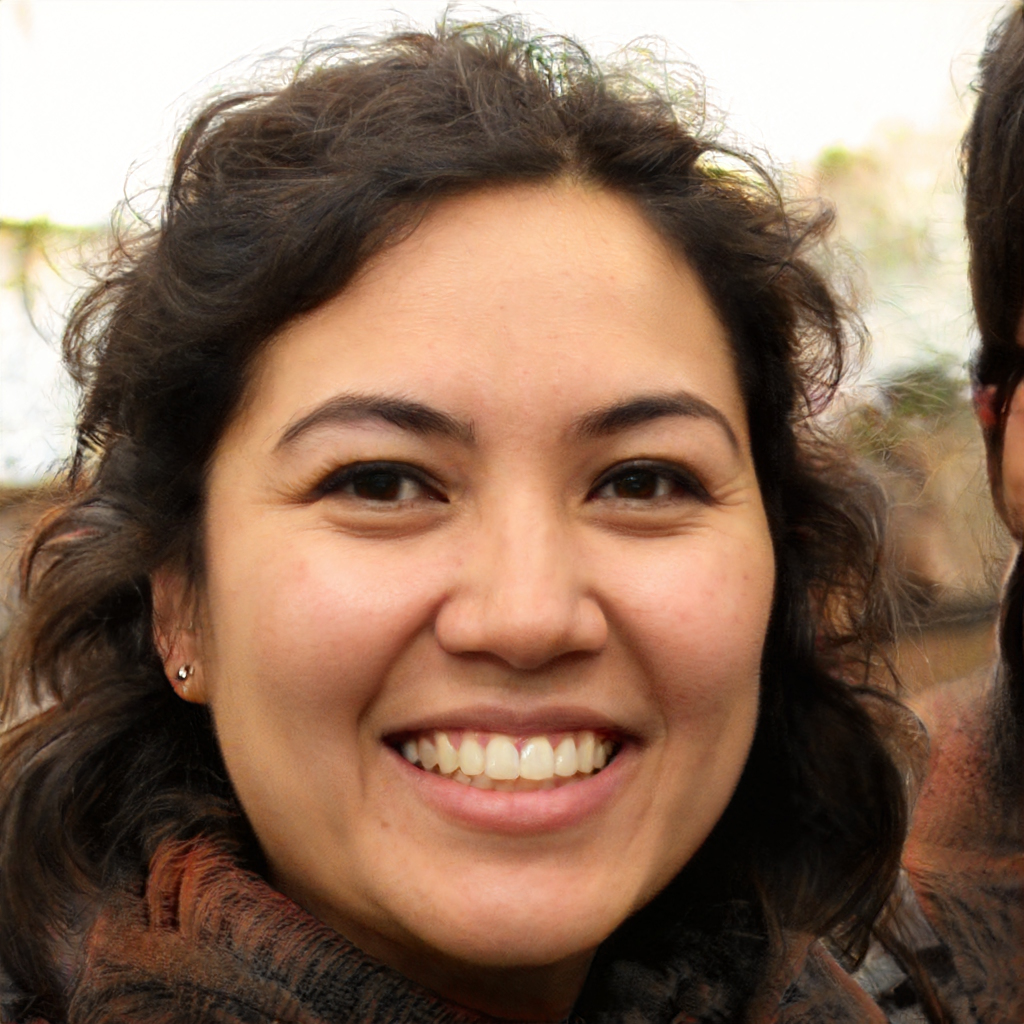
Gender: Female